Ala Moana Beach Park

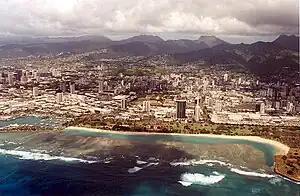
Aerial view of Ala Moana Beach Park and its beach. Magic Island is on the right.

Ala Moana Beach Park is a free public park on the island of Oahu in the U.S. state of Hawaii, located between Waikiki and downtown Honolulu. This park has a wide gold-sand beach that is over a half-mile (800 m) long.